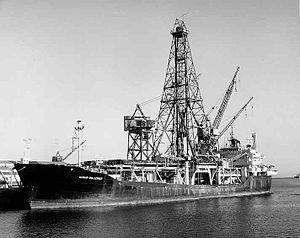
Le Glomar Challenger est un navire de forage américain. C'est le premier navire spécialisé dans ce type d'opérations. Il a été développé avec comme objectif l'étude des fonds océaniques et la prospection.